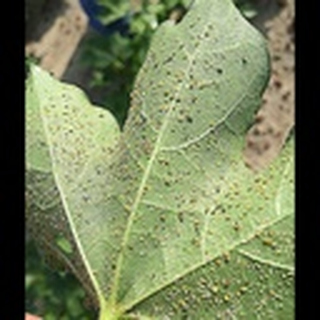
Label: cotton_aphids